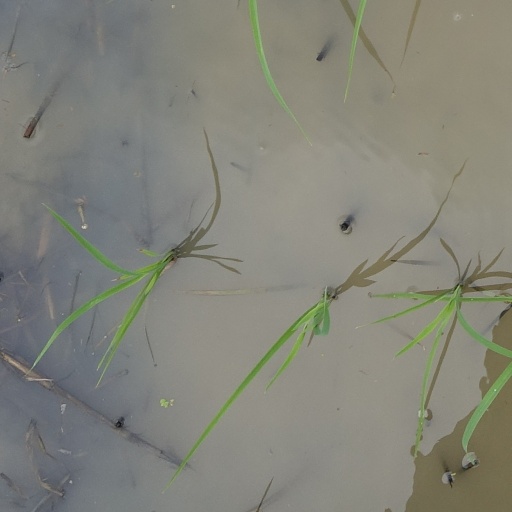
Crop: rice